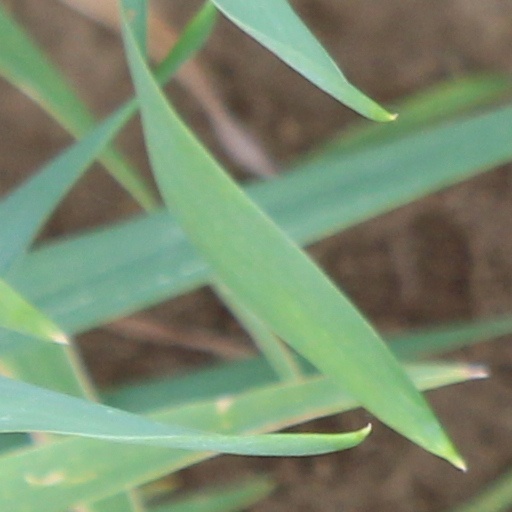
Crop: wheat